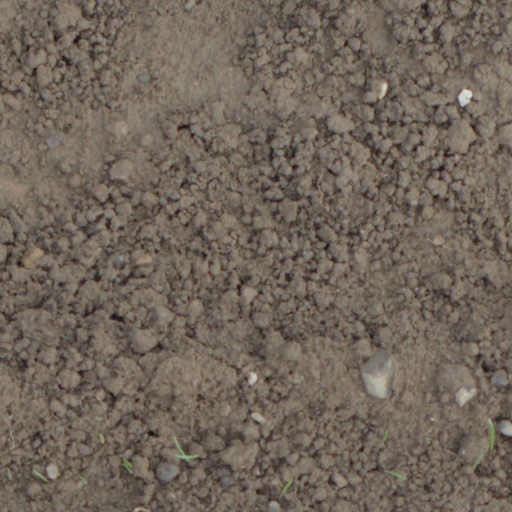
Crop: wheat